Climate change in Belgium

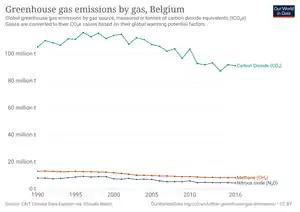
Belgium greenhouse emission of gas from 1990 to 2016

In 2023, Belgium emitted 106.82 million tonnes of greenhouse gases (around 0.2% of the global total emissions), equivalent to 9.12 tonnes per person.